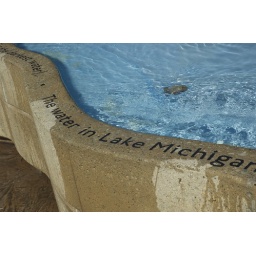
the water in lake michigan